Werneck

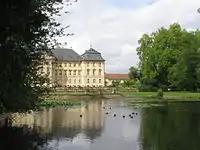
Garden view of the palace

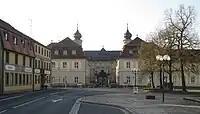
View of the palace from the old marketplace of Werneck, Balthasar-Neumann-Platz

Werneck is a market town in the district of Schweinfurt in Lower Franconia, Bavaria, Germany. It has a population of around 10,000 and is best known for its Baroque palace, Schloss Werneck.